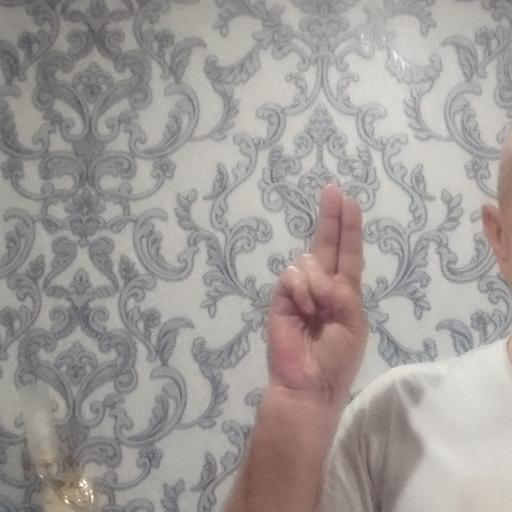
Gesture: two_up